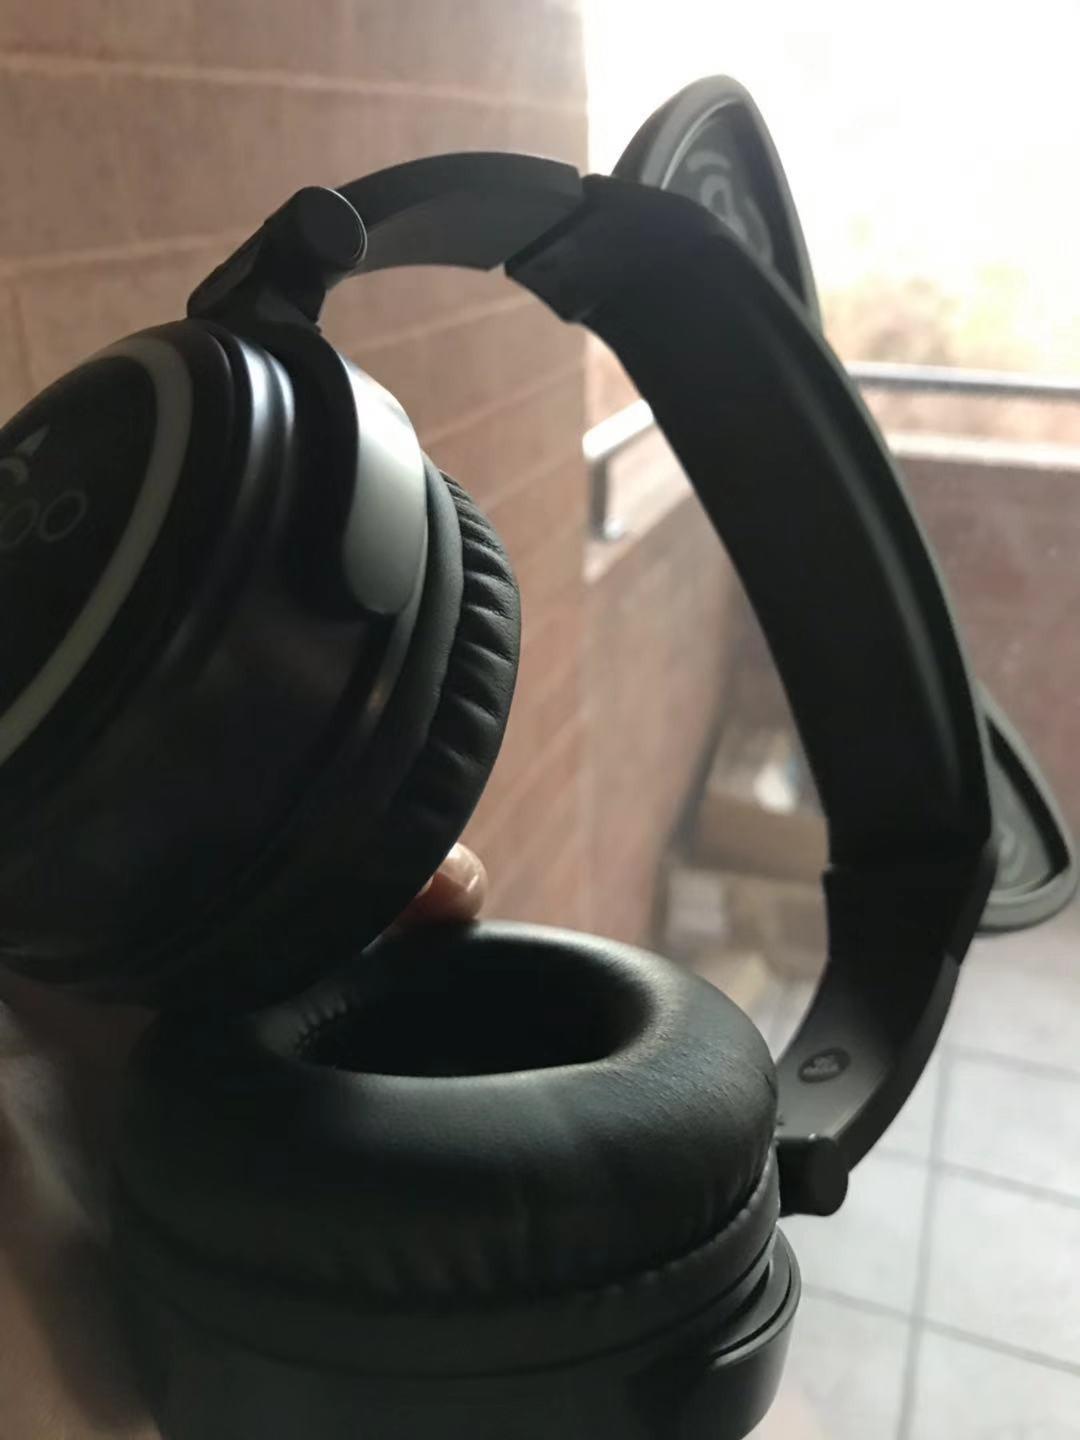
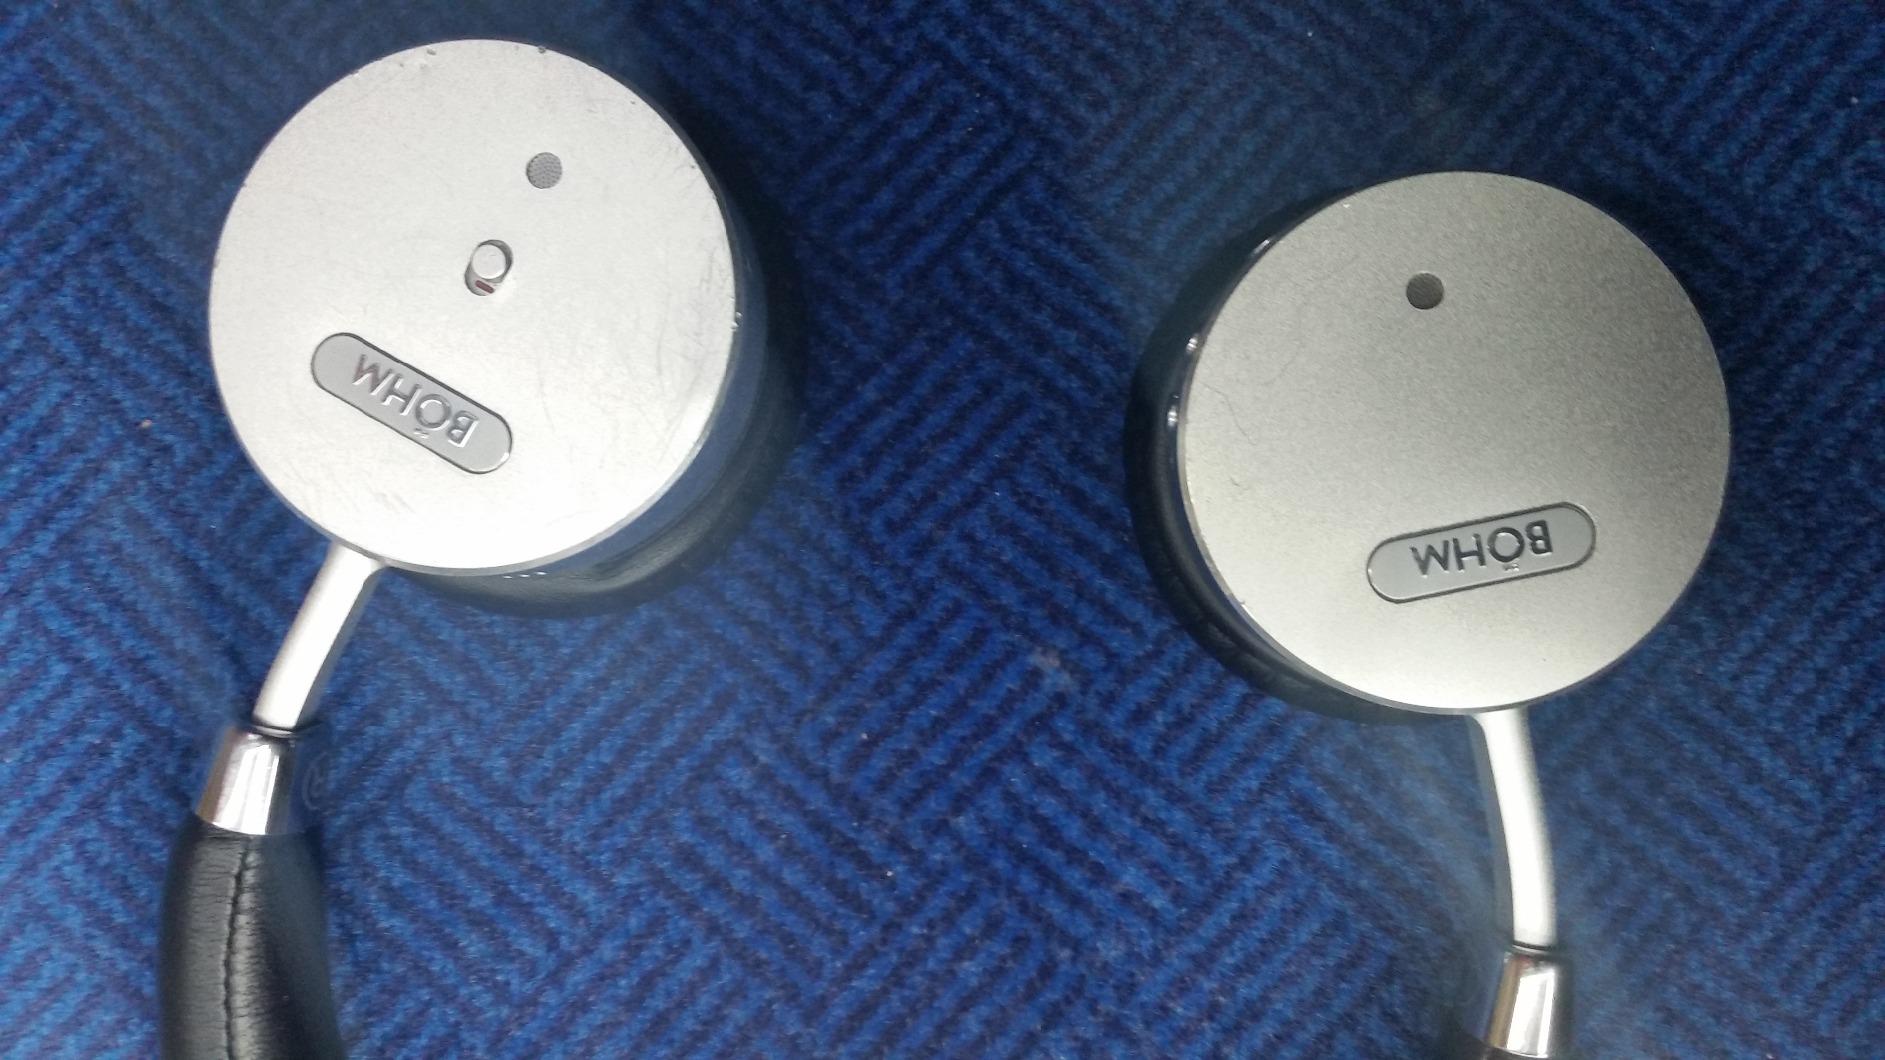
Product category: headphones
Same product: no